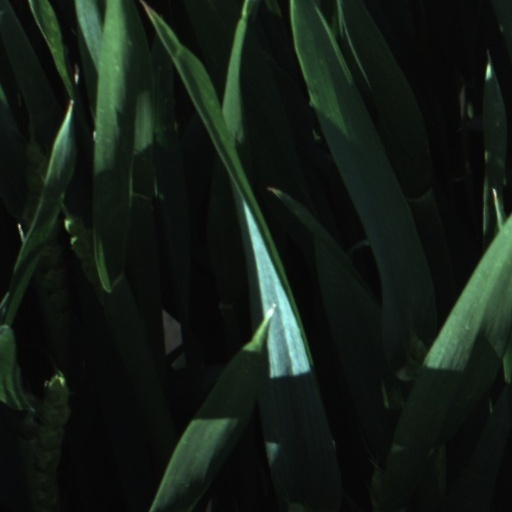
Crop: wheat